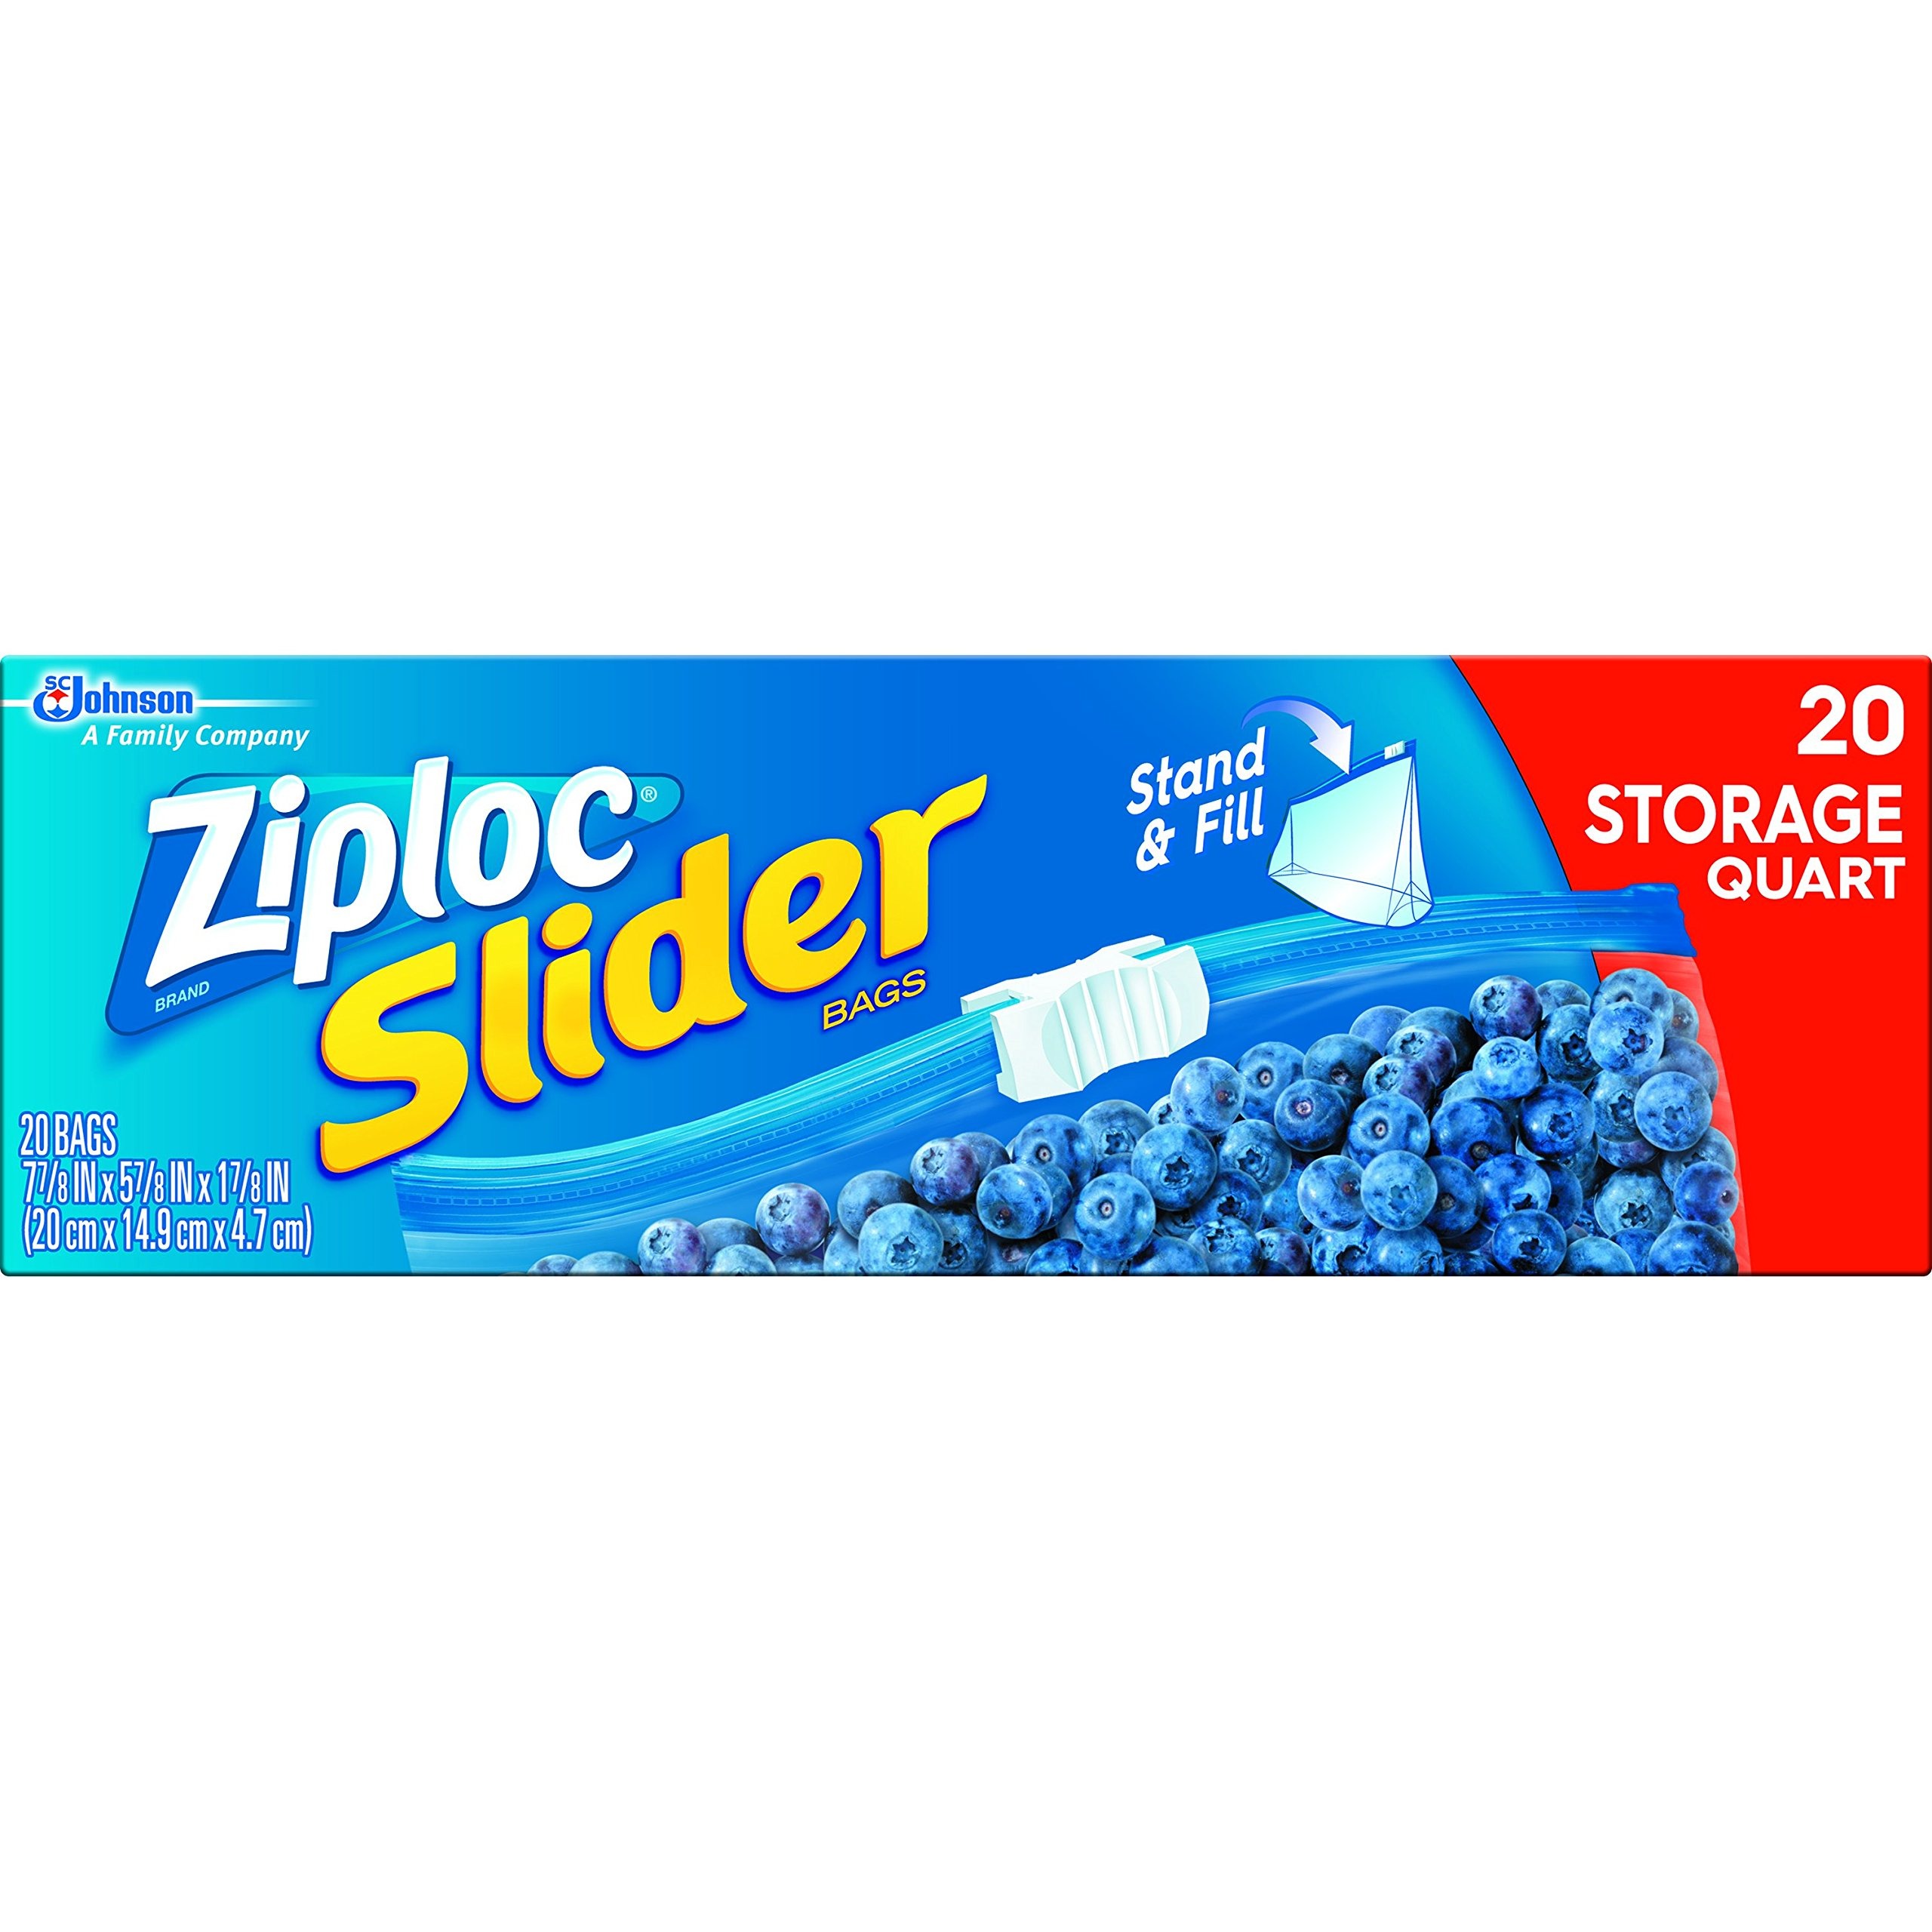
Item Name: Ziploc Slider Storage Bags Quart 20 ct
Value: 20.0
Unit: Count

Price: 5.79